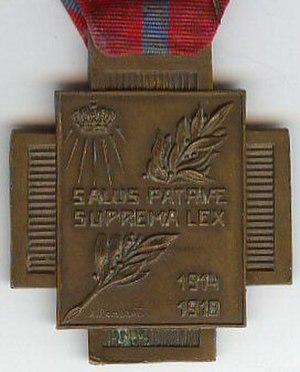
Revers de la ""Croix du Feu"" Belge 1914-1918
La Croix du Feu 1914-1918 est une décoration belge pour les anciens combattants, militaires ou civils de 14-18 décernée à tous les détenteurs de la prétendue « carte du feu » attribuée à tous ceux qui ont passé au moins 32 mois au front pendant Première Guerre mondiale. La médaille fut créée par arrêté royal le 6 février 1934. Elle ne pouvait pas être attribuée à titre posthume et suivait immédiatement la Médaille de l'Yser dans la hiérarchie des décorations belges.